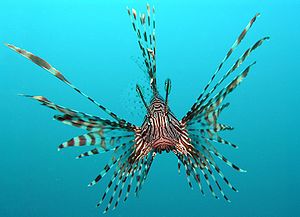
Dragefisk / Udseende
Pterois volitans.
Dragefisk er en slægt af fisk.